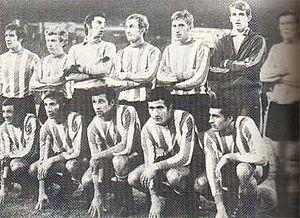
La Copa Libertadores 1970 est la 11ᵉ édition de la Copa Libertadores. Le club vainqueur de la compétition est désigné champion d'Amérique du Sud 1970 et se qualifie pour la Coupe intercontinentale 1970.